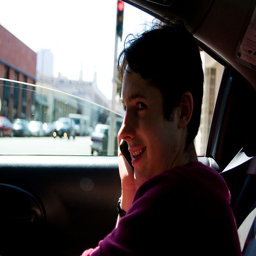
A person holding a phone up to their face while sitting in a car.
A person sitting in the back seat of a car talking on a cell phone.
A man staring back at the camera man is sitting in the passengers seat.
A person is talking on the phone while sitting in a car.
A girl smiles from the backseat of a car on the phone